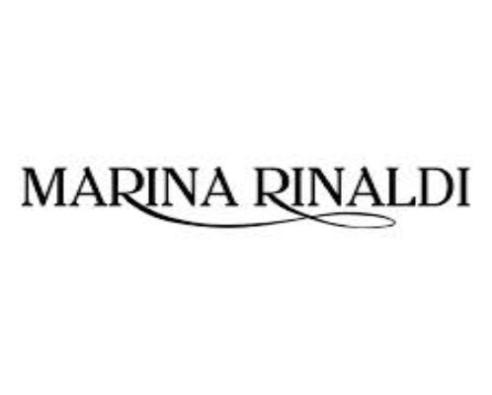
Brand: marina rinaldi
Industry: Clothes